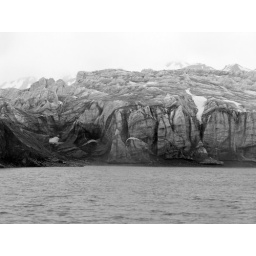
Mountains in black and white